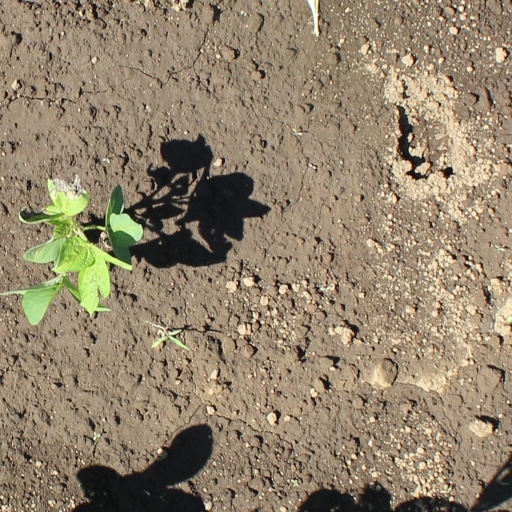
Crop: soybean